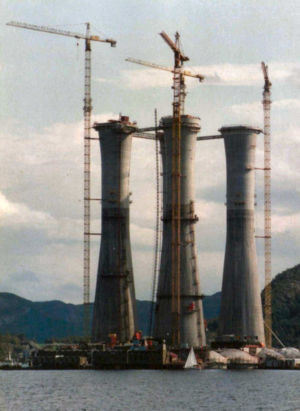
Betongtavlen / Liste over prisvindere
"Betongtavlen er en norsk arkitekturpris, som gives til et bygningsværk i Norge, ""hvor beton er anvendt på en miljømæssig, æstetisk og teknisk fremragende måde."" Prisen uddeles af Norske arkitekters landsforbund og Norsk Betongforening og tildeles efter indstilling af en komité bestående af to medlemmer udnævnt af NAL og tre udnævnt af NB.